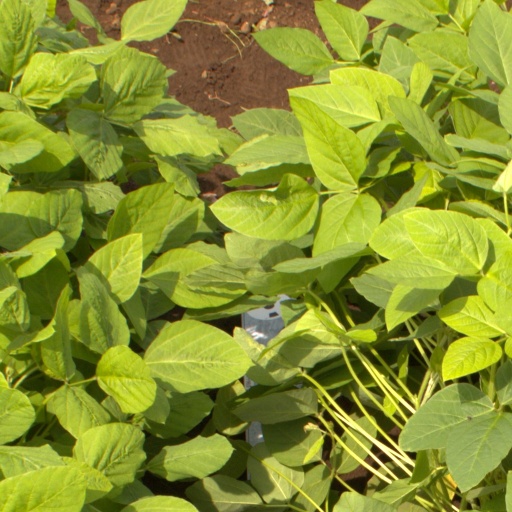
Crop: soybean